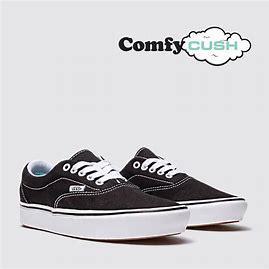
Brand: Vans
Model: Comfycush Era